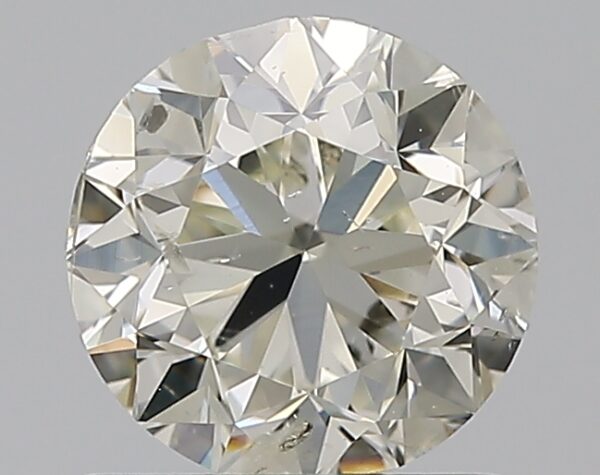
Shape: round
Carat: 1
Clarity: SI2
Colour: I
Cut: GD
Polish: EX
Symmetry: GD
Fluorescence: VSL
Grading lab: IGI
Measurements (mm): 6.14 x 6.05 x 4.05